Dispersal vector

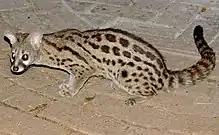
Cape genets have been found to act as pollinators when they drink nectar from flowers.

Marsupials, primates, rodents, bats, and some species in the suborder Feliformia (Cape grey mongooses and Cape genets) all have been found to be pollinators. Non-flying mammals have been discovered to act as pollinators in Australia, Africa, South and Central America. Some plants may have traits that evolved with mammals to use them as dispersal vectors, such as having an extremely bad-smelling odour, producing nectar at night, and developing flowers that can handle rough feeders. The pollen of some plants can be stuck to the fur of mammals and accidentally ingested when nectar is consumed.